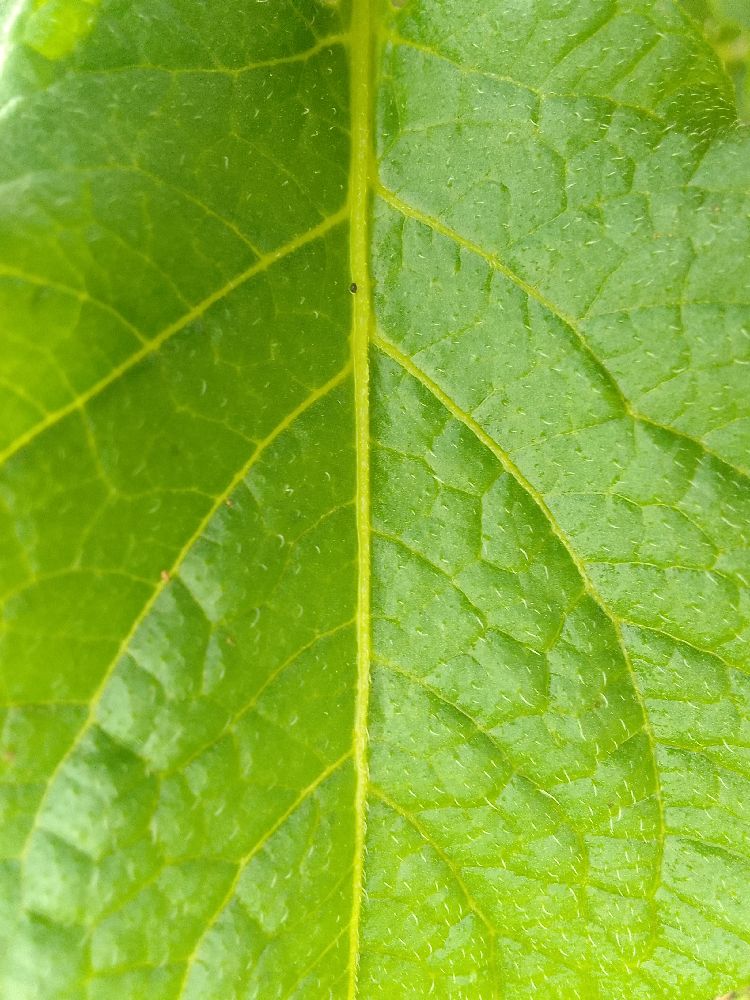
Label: Healthy